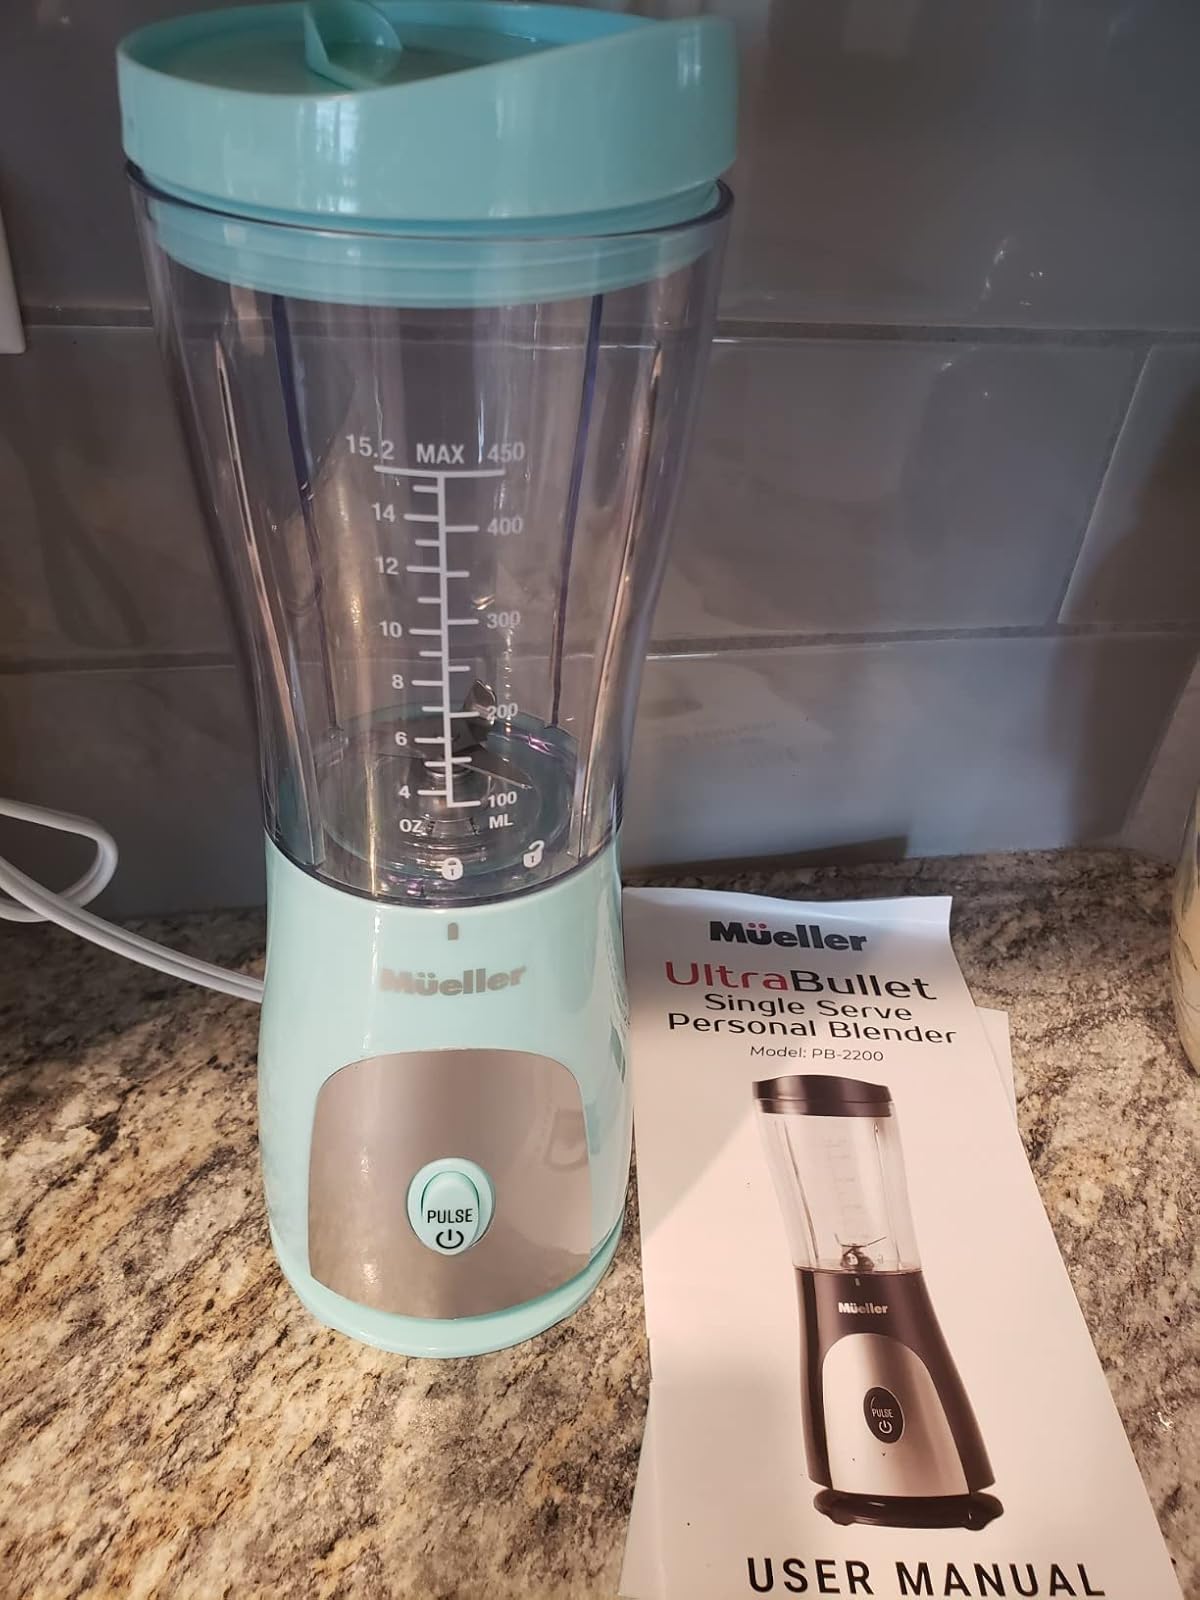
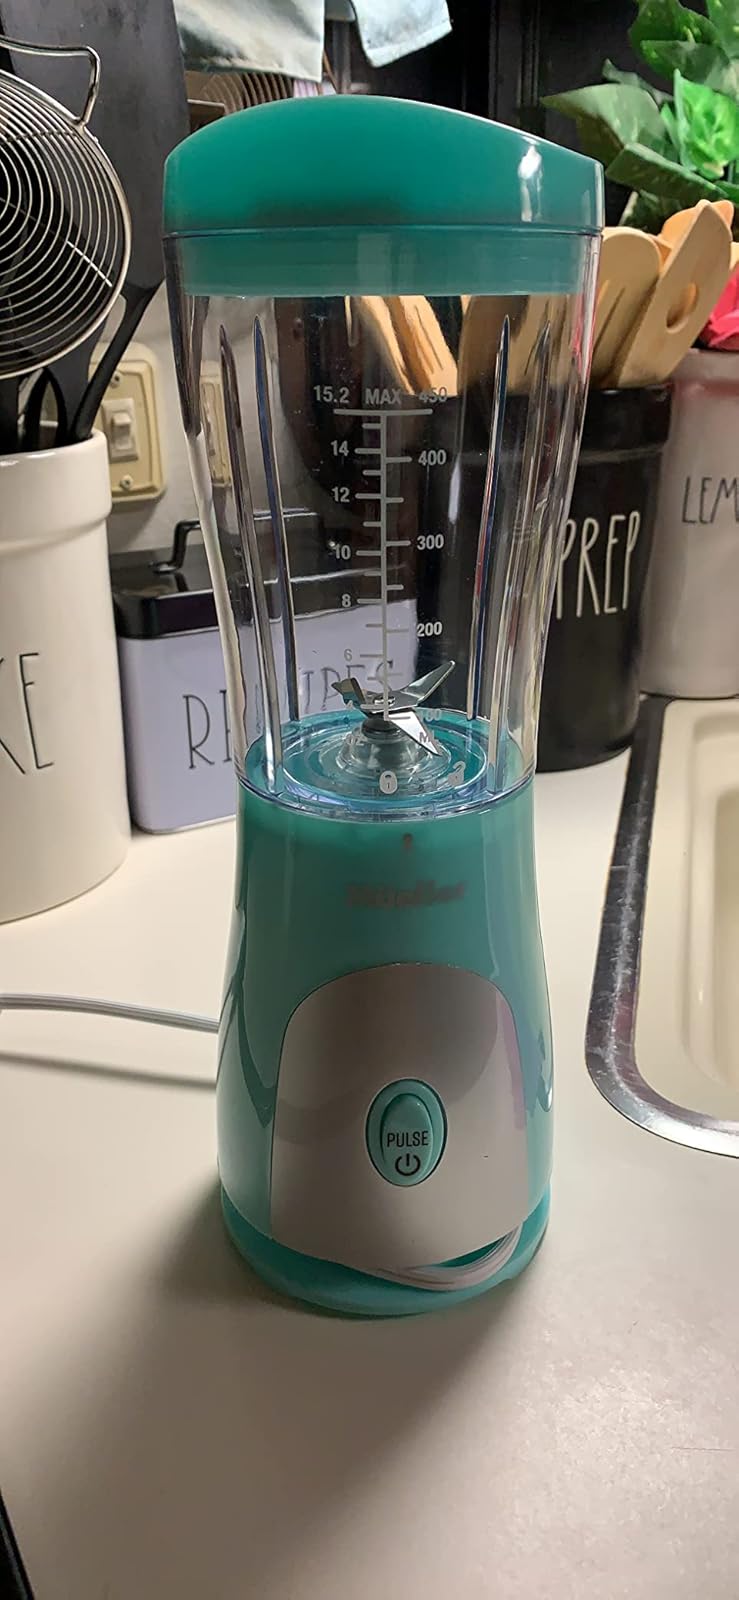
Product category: items_blender
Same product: yes